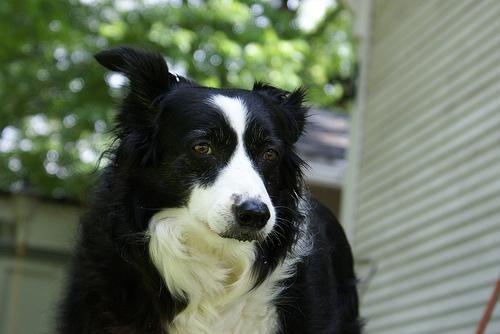
collie